Yaoi hole

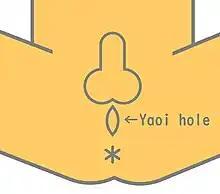
An illustration of a hole, supposing the existence of a third sexual organ between the penis and anus

The hole is a concept in , a genre of fictional media depicting homoerotic relations between men aimed at a female audience, that supposes the existence of a male sexual organ that is neither a penis nor an anus. The concept arose from depictions of anal sex in some works that appeared to defy typical anatomy and physiology, such as representations of penetrative sex in positions that do not correspond to the location of the receiving partner's anus. The hole as a phenomenon has been alternately considered as reflecting a lack of understanding about male anatomy and anal sex possessed by the (mostly female and heterosexual) writers of early , and as an intentional exaggeration reflecting a desire for fantasy over realism in pornographic fiction narratives.